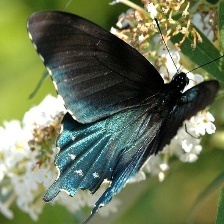
Species: PIPEVINE SWALLOW